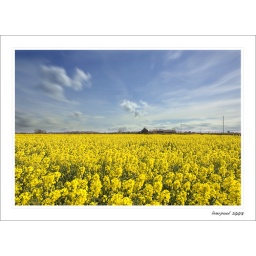
a sea of yellow in the view over the rape field at oglets farm in speke in liverpool